University of Pécs

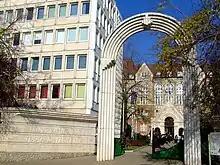
The entrance to the Faculty of Sciences of the University of Pécs

The University of Pécs, with the establishment of the Pharmacy Institutes, as the only pharmacy training centre in Transdanubia, started its activities in September 2000. The School of Pharmacy was accredited by the Hungarian Accreditation Commission (MAB) in 2006.